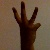
The image shows a hand gesture representing the number 6 in Indian Sign Language.